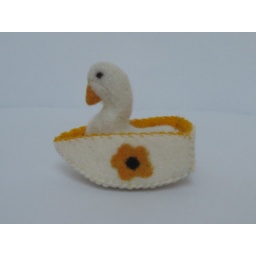
baby duck in boat